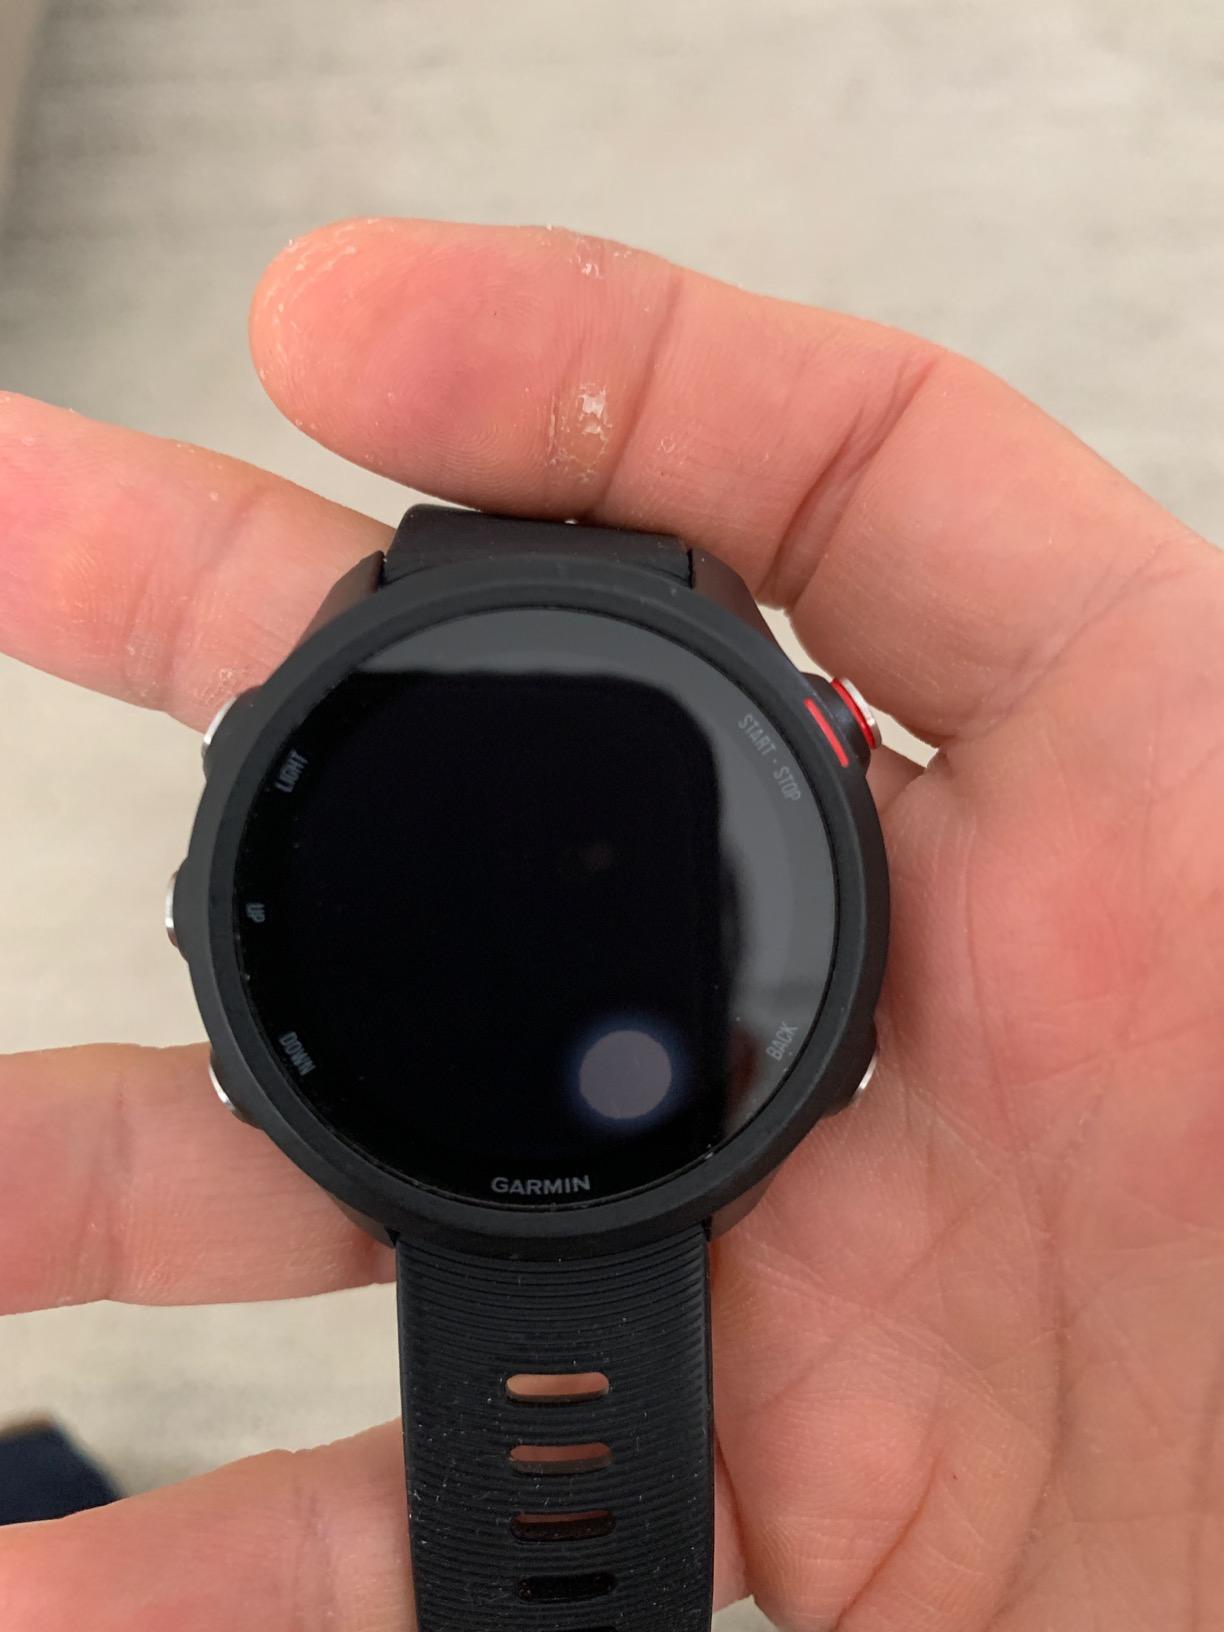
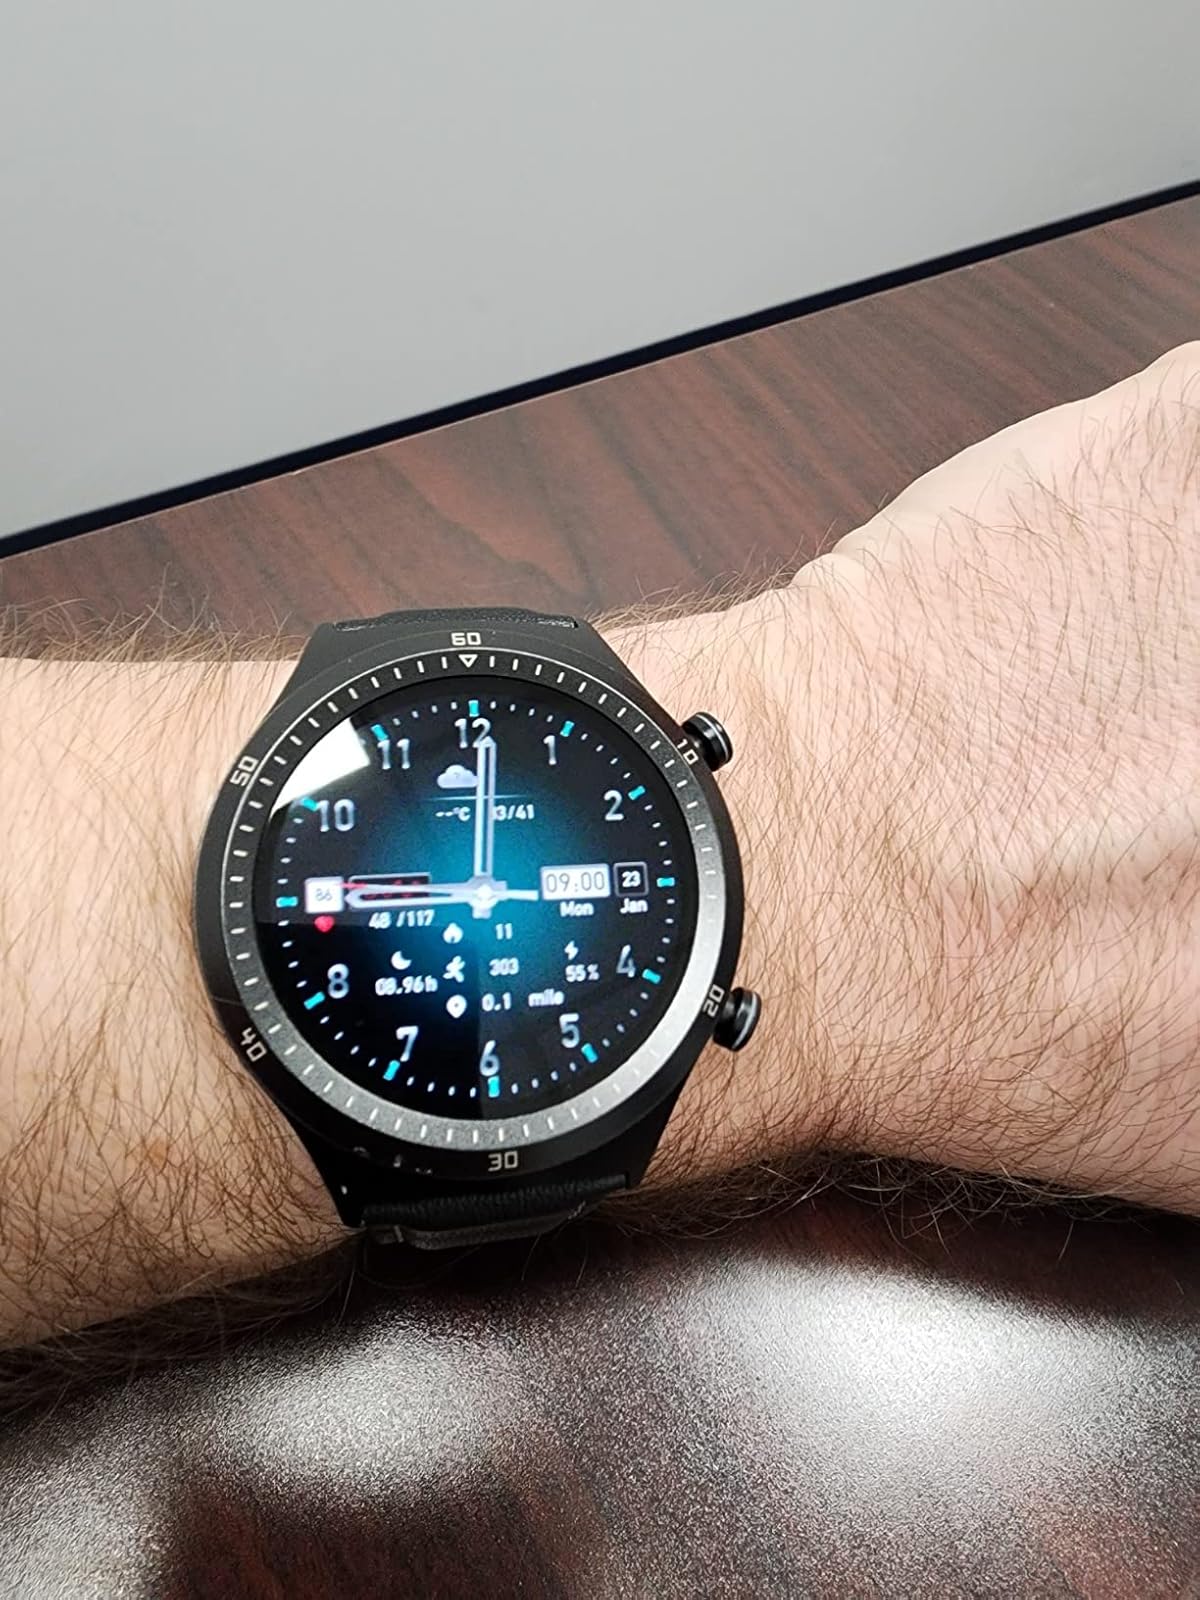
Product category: smartwatch
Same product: no